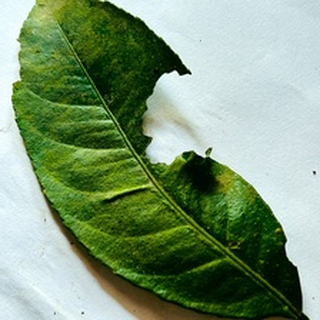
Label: lemon_deficiency